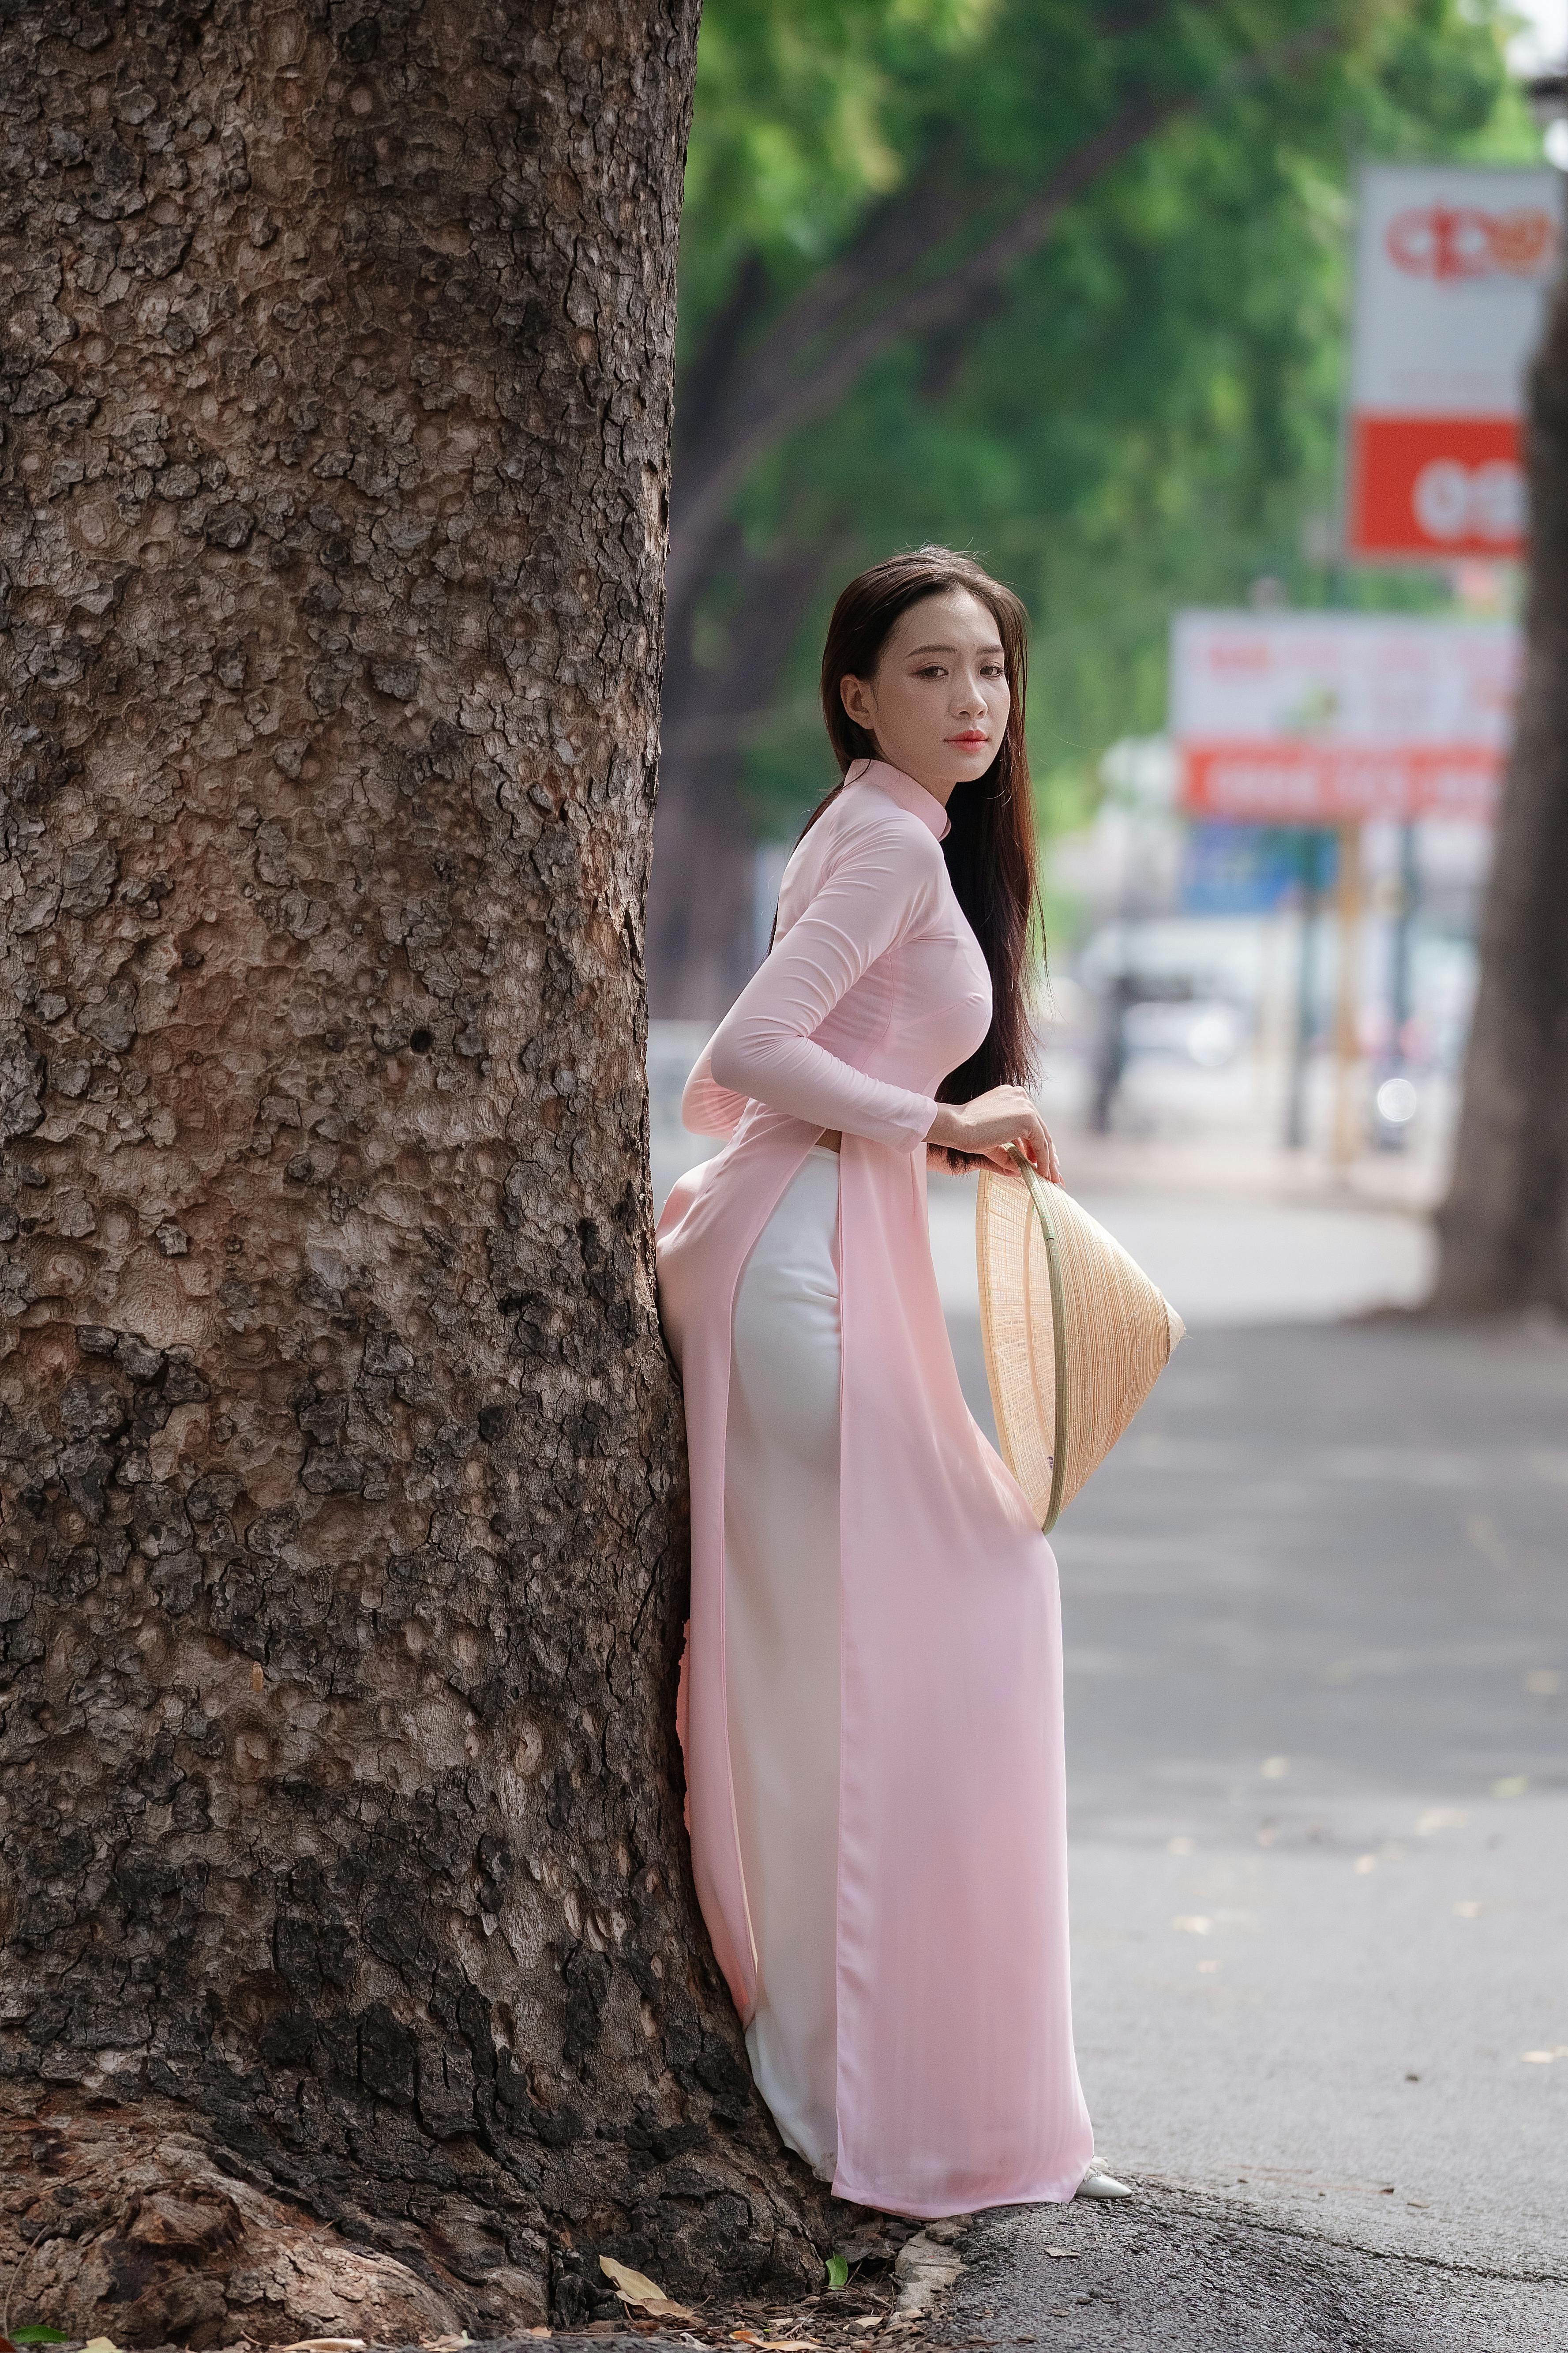
woman, outerwear, shoulder, plant, neck, tree, sleeve, waist, flash photography, People in nature, wood, trunk, grass, long hair, formal wear, fashion design, brown hair, toy, eyewear, peach, fashion model, leisure, fur, sitting, jewellery, portrait photography, photo shoot, street, forest, top, road, necklace